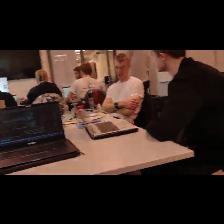
Label: Human